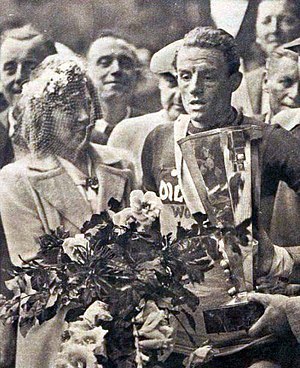
Amédée Fournier
Amédée Fournier (1941)
Amédée Fournier var en fransk cykelrytter som deltog i de olympiske lege 1932 i Los Angeles.